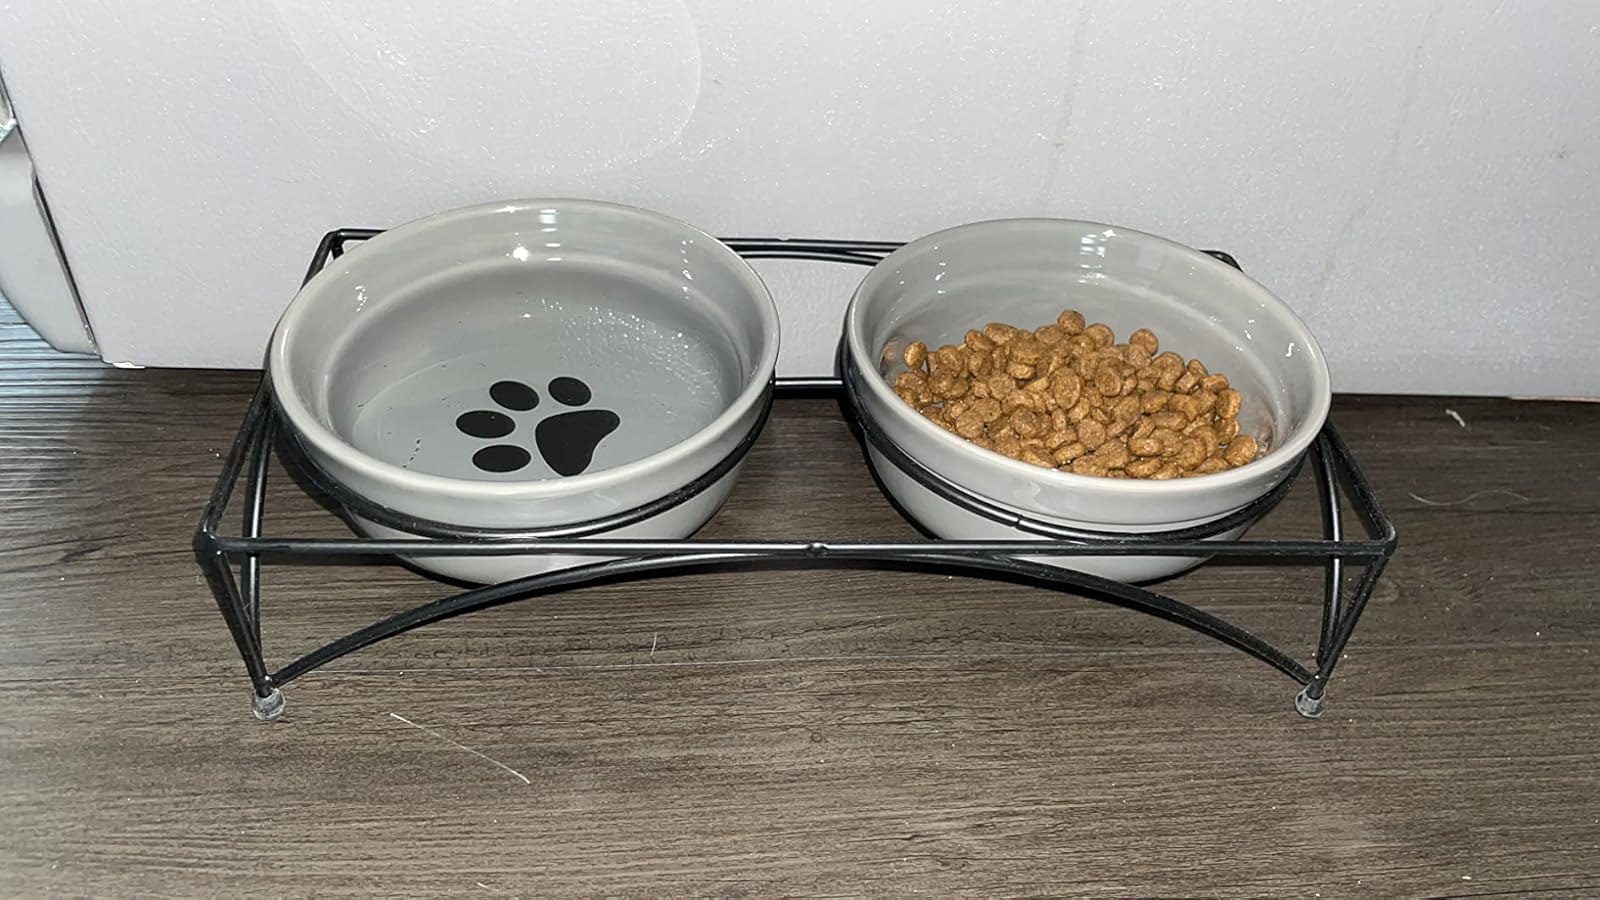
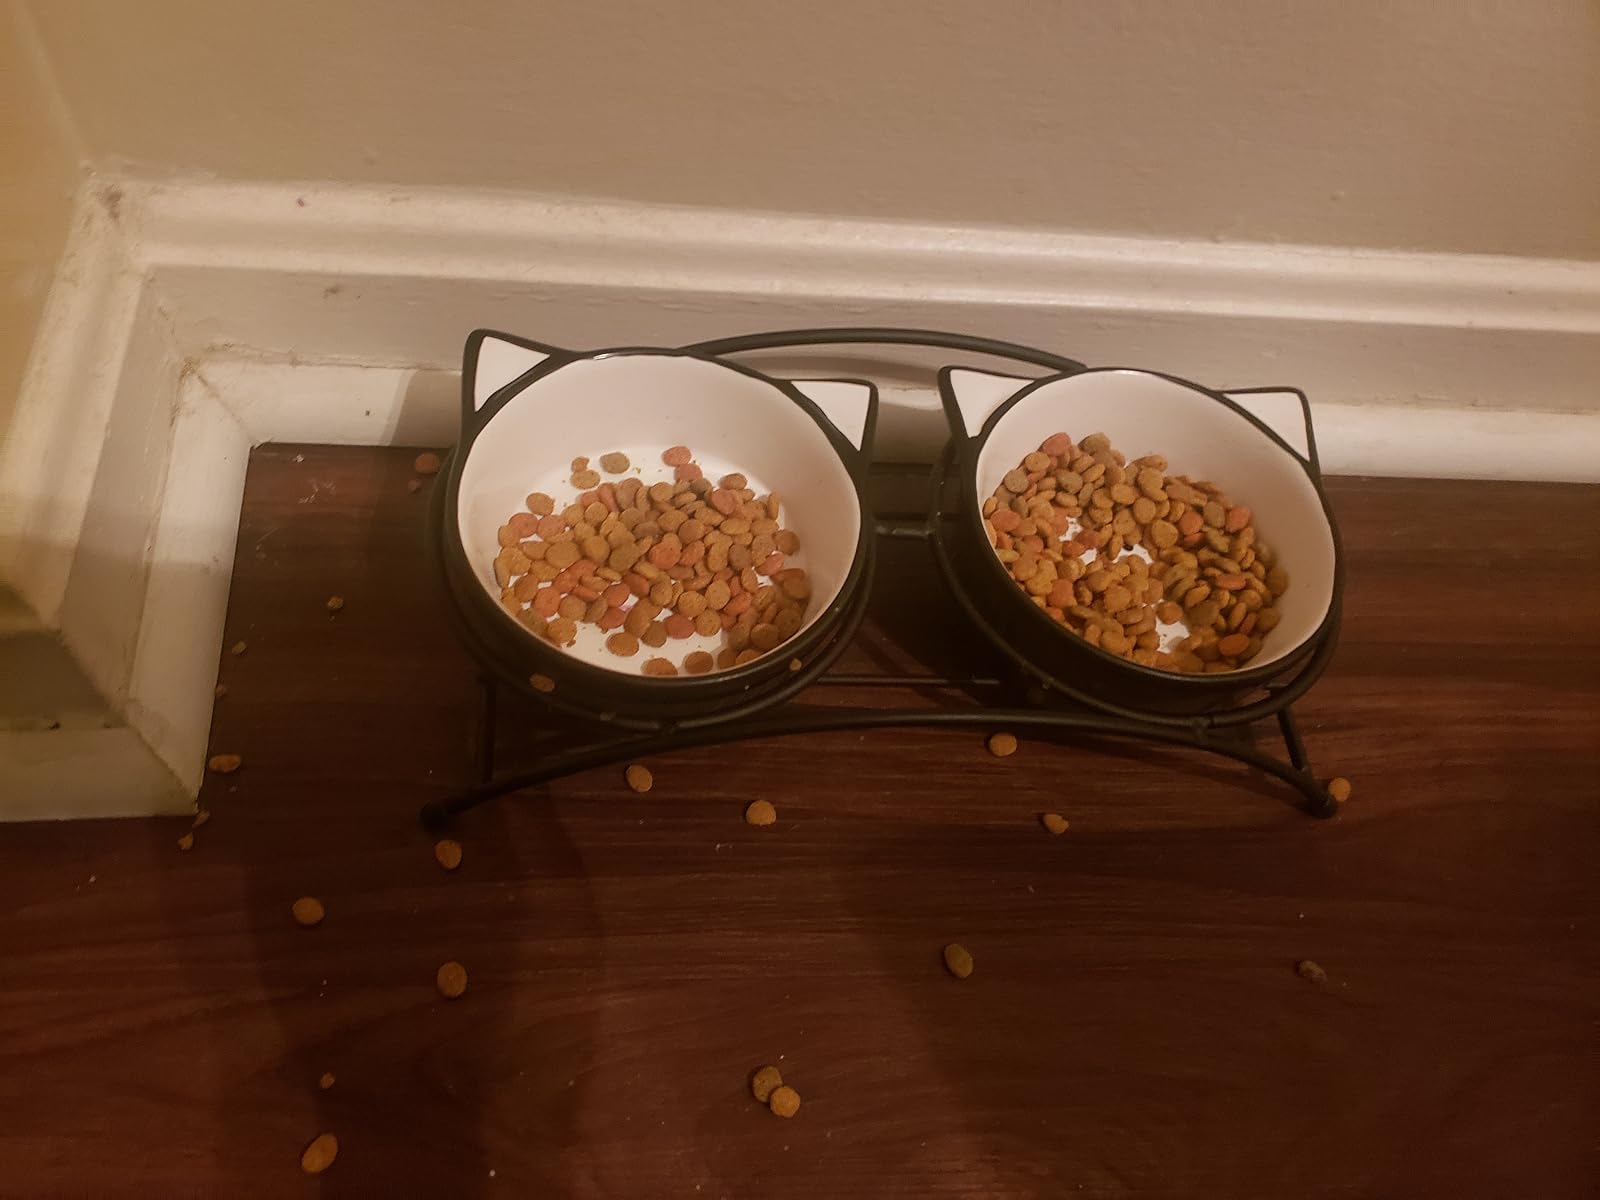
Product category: items_bowl
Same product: no